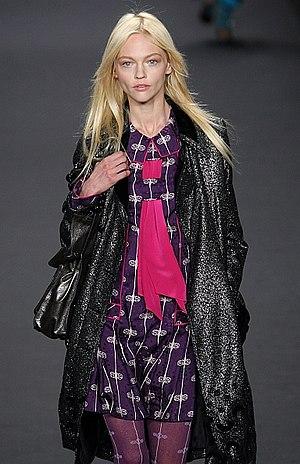
Anna Sui est une créatrice de mode américaine.